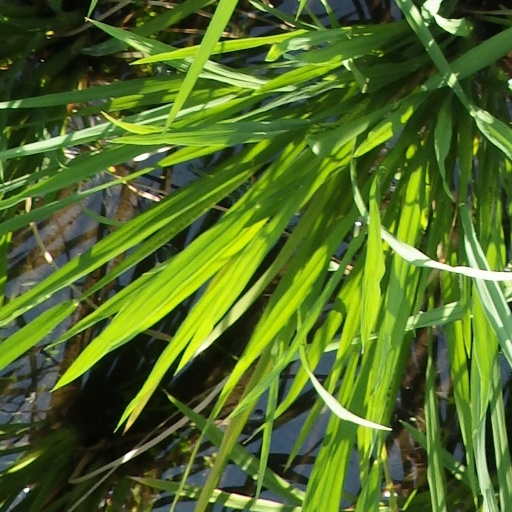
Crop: rice